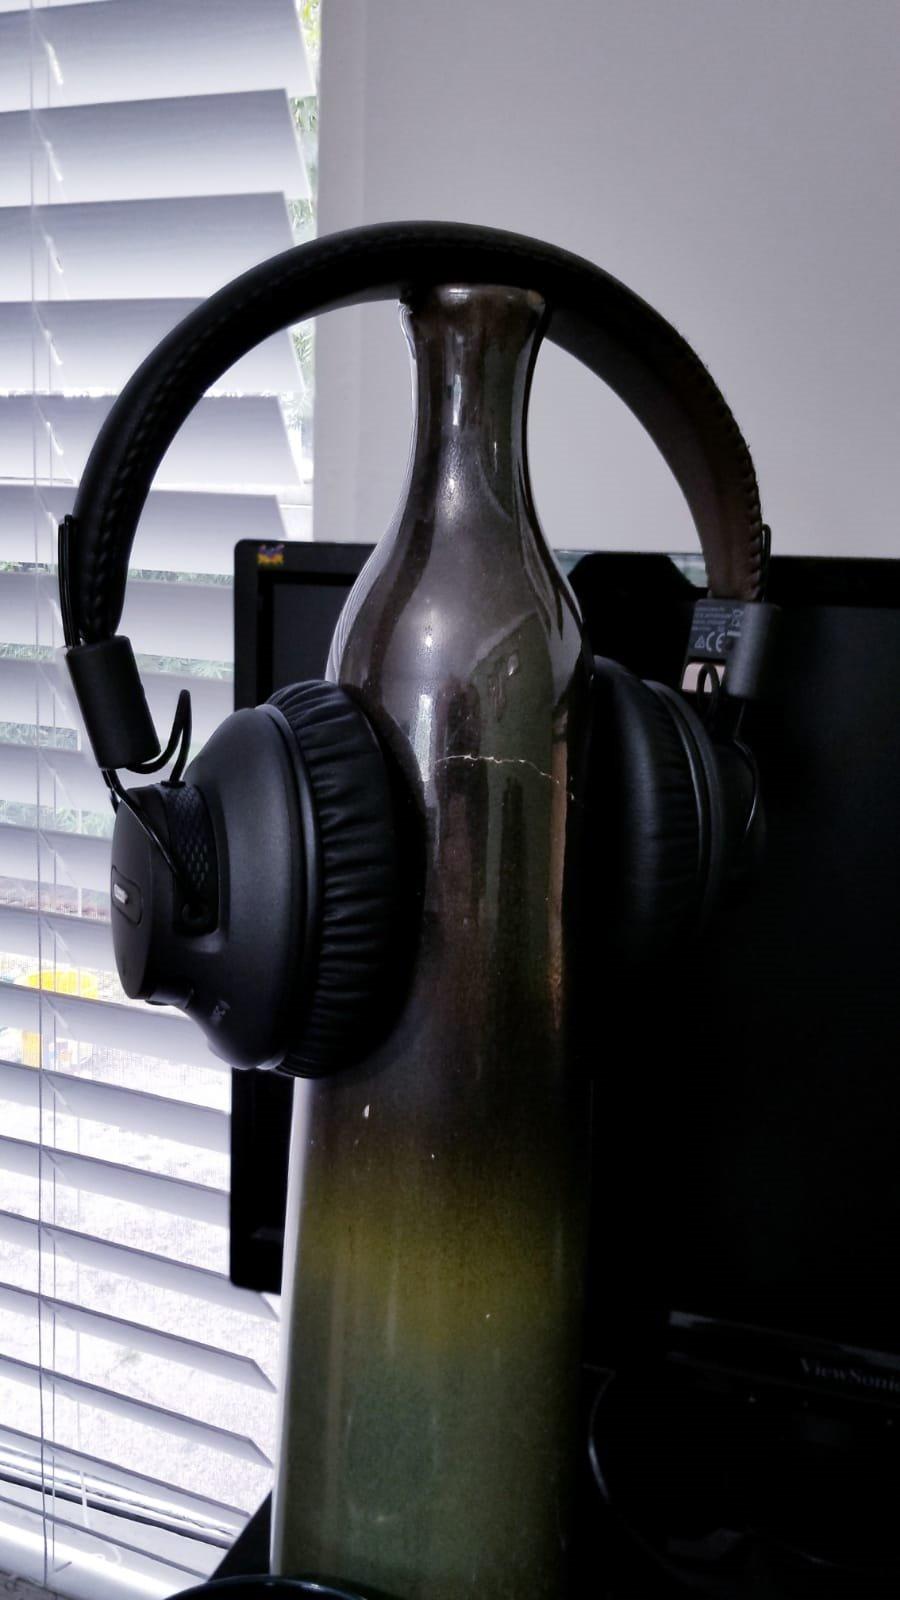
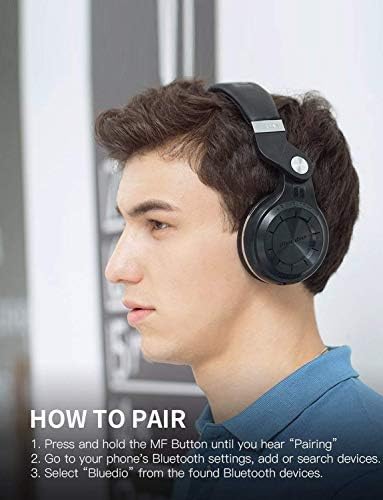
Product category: headphones
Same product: no